Melaleuca uxorum

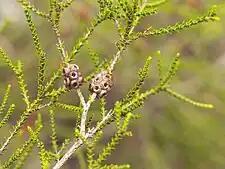
Foliage and fruit

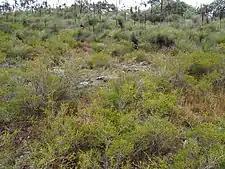
Habitat

"Melaleuca uxorum" occurs in the northern Herberton Range on pavements of acidic volcanic rock, in association with "Eucalyptus lockyeri".